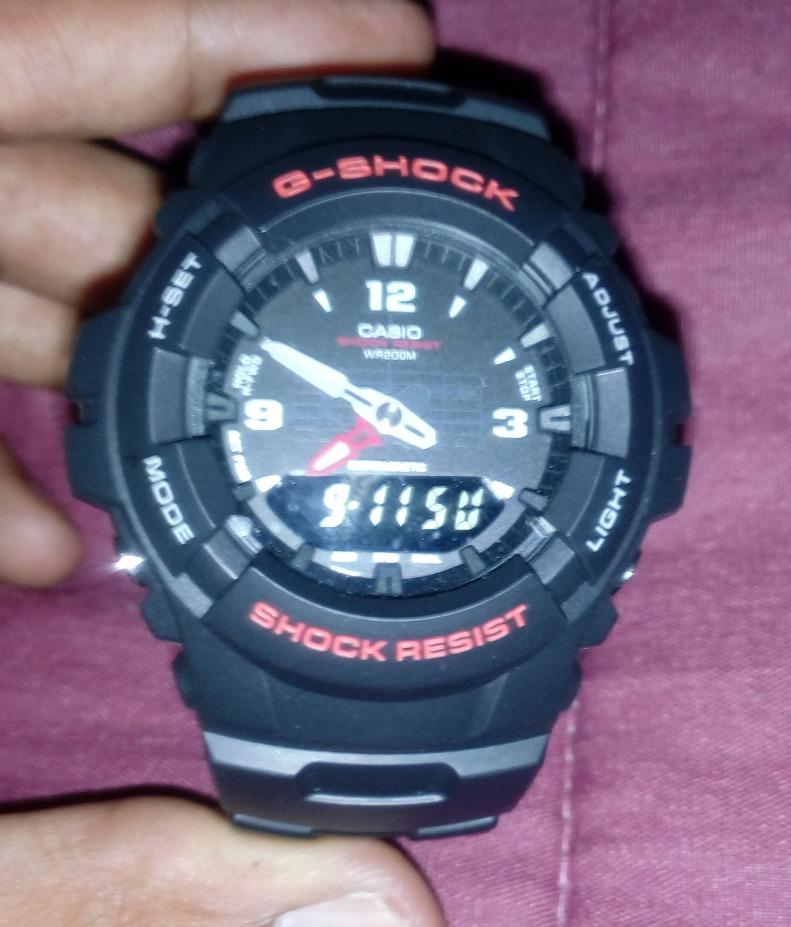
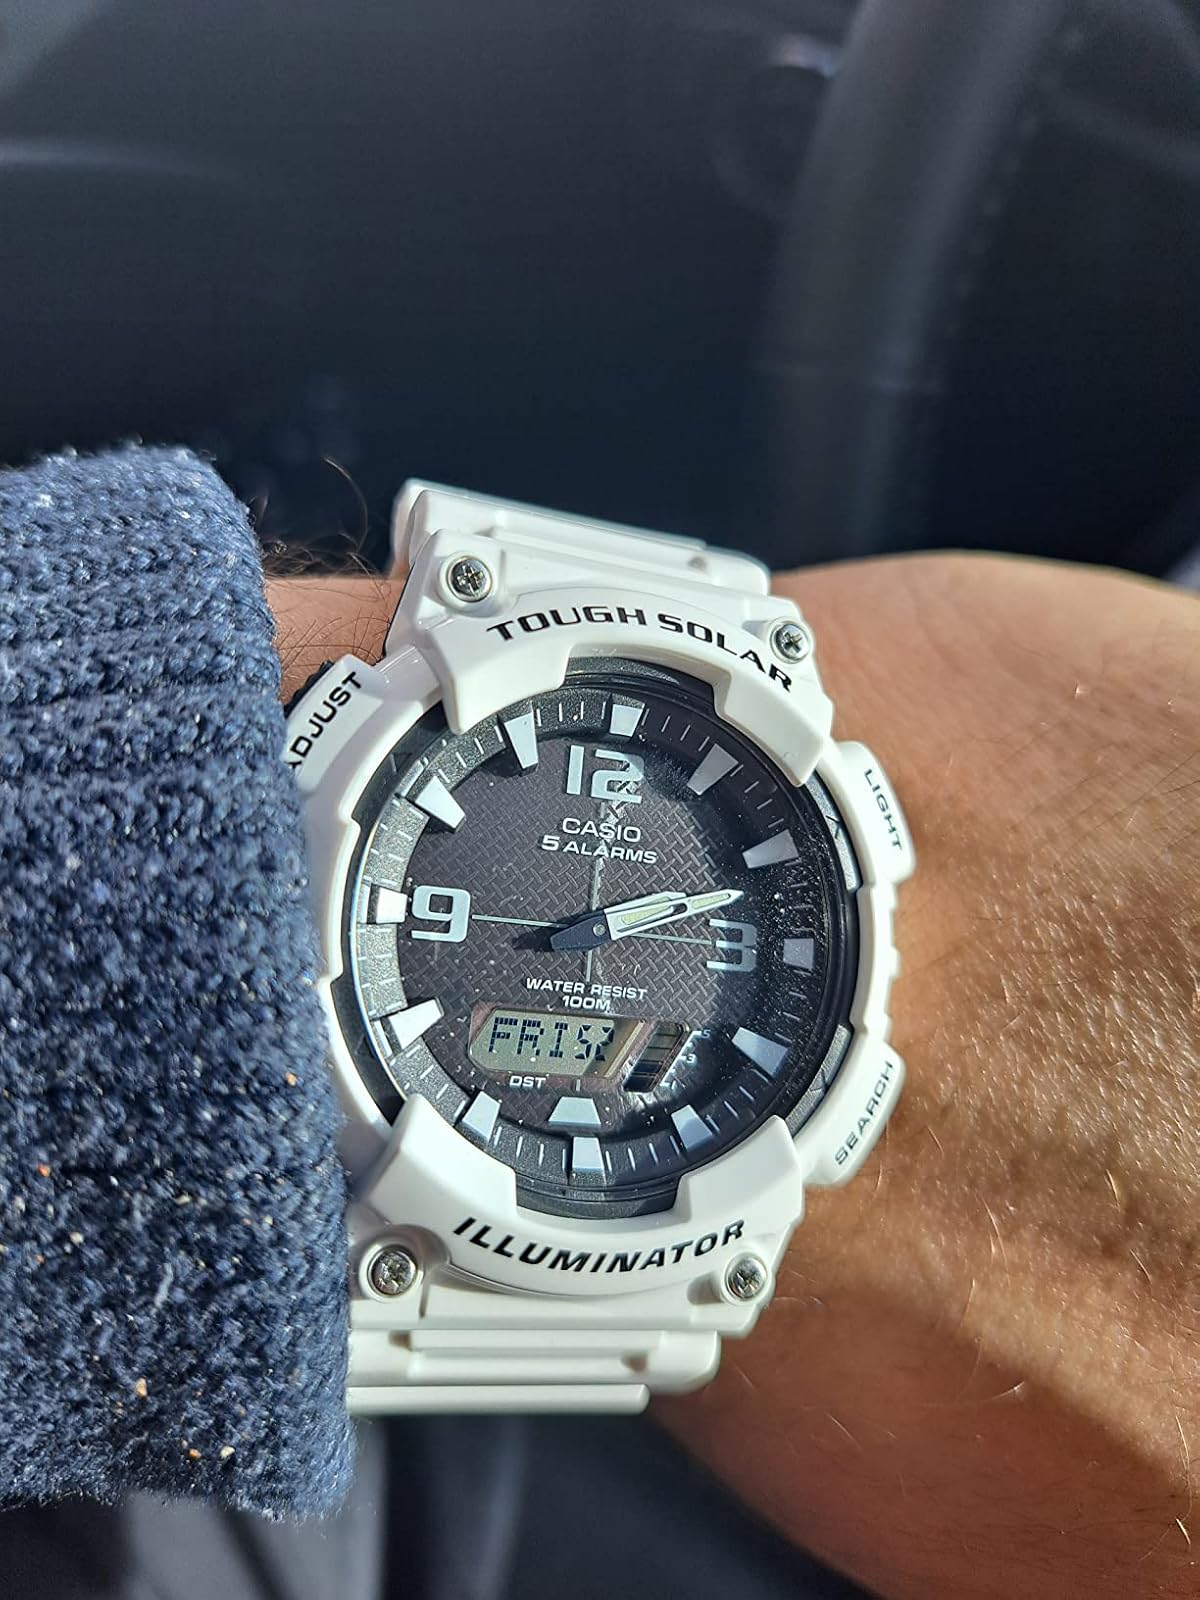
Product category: accessories_watch
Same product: no